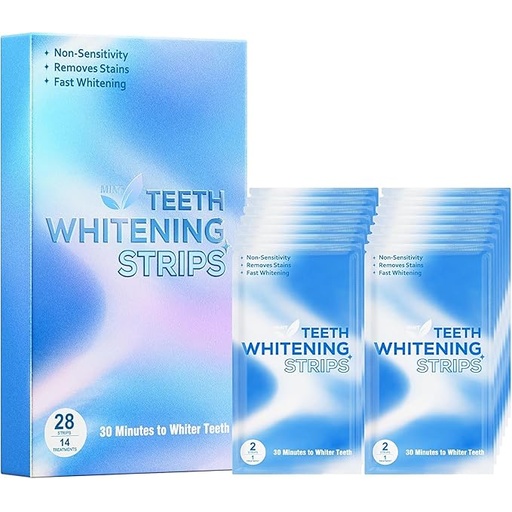
Teeth Whitening Strips White Strip - 28 Pcs Sensitive Whiten Stripe, Natural Enamel Safe Non-Slip Dry Product,30 Minutes Fast Effects Tooth Whitener,14 Treatments Mint Kit for Home Family Travel Work
About This Whiter Teeth in Just 7 Days - Fast, Visible Results: Erase years of stains in just 30 minutes a day! Our teeth whitening for sensitive teeth work quickly and effectively to lift stubborn discoloration caused by coffee, wine, smoking, and more. whitening strips for teeth sensitive in just 7 days, you can achieve a smile that’s 7-10 shades brighter—boosting your confidence with every use. Each pack includes 28 teeth whitening sensitive teeth for 14 full treatments, delivering professional results from the comfort of home White Strips designed for sensitive teeth: Annecal teeth whitening strips sensitive teeth whitener are made with natural and effective ingredients that are free of harsh chemicals and harmless to enamel. It's a professional teeth whitening kit :Whether you’re a bride, influencer, or professional, enjoy a gentle, painless whitening experience with minimal sensitivity Easy to use, 3 steps to whiten your teeth: Most customers achieve 1 shade or more of teeth whitening products after the first use of the natural teeth whitening strips, tooth whitening strips perfect for preparing for important appointments, parties, weddings, at home, in the office, when travelling, anytime, anywhere and everywhere Advanced No-Slip Design for Effortless Whitening: Our innovative teeth whitening strips for sensitive teeth feature cutting-edge anti-slip technology. white strips for teeth whitening keeps each strip firmly in place, no slipping, sliding, or constant adjusting. Sensitive teeth whitening strips is designed with a slim, nearly invisible fit, the precisely measured length wraps securely around every tooth, ensuring even whitening and ultimate comfort. Apply and go, it's that simple and convenient Enjoy a Refreshing Whitening Experience - Even for Sensitive Teeth: Infused with natural peppermint oil, our teeth whitening strips gently eliminate bad breath while brightening your smile. Perfect for sensitive teeth, these enamel-safe strips deliver a cool, minty sensation that leaves your mouth feeling fresh and clean. Say goodbye to stains and hello to confidence—whiten your teeth comfortably, anytime, anywhere Overview Brand : annecal Active Ingredients : Glycerin Product Benefits : Brightening Item Form : Strip Number of Items : 28
Brand: Harmony Home
Category: Health & Beauty > Personal Care > Oral Care > Teeth Whiteners > Whitening Strips